Estadio Zorros del Desierto

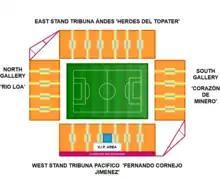
A plain of the stadium, describes each area of this

The concept of the stadium is based on mining, which is the area's principal economic activity. The roof of the stadium shows copper bars. The reference of the front of the stadium was the building Centro Cultural Gabriela Mistral.